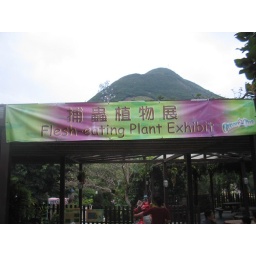
Hong Kong Day 1 - As is common in ocean based theme parks, here is a flesh eating plant exhibition.